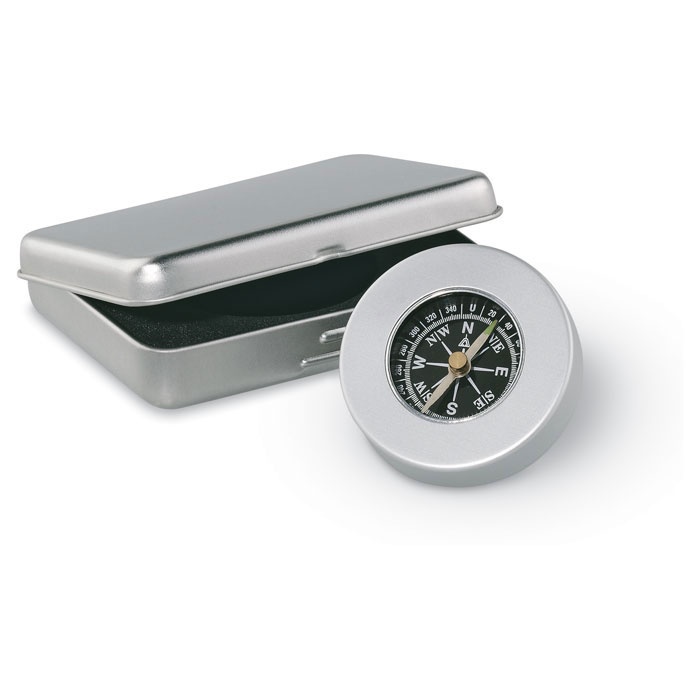
Ziel nautischer Kompass
Nautischer Kompass im klassischen Stil aus Aluminium. Verpackt in einer Blechdose.
Brand: TK Gruppe® Grosshandel
Category: Sporting Goods > Outdoor Recreation > Camping & Hiking > Navigational Compasses > Magnetic Navigational Compasses